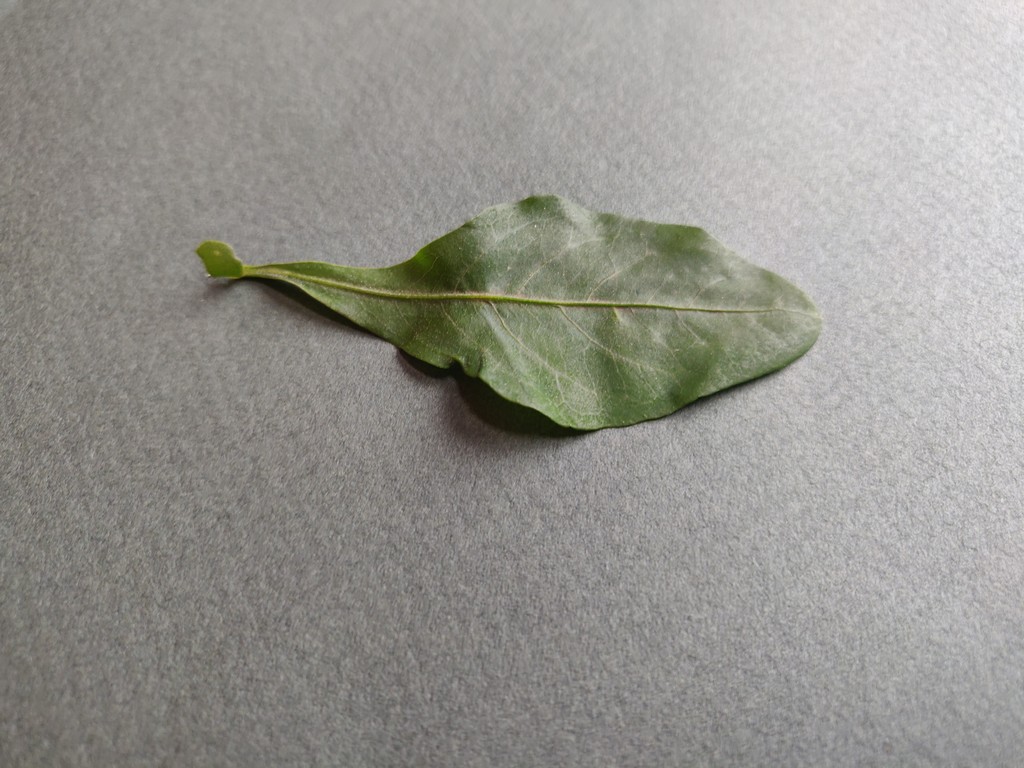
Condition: Healthy
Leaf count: single
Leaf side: front